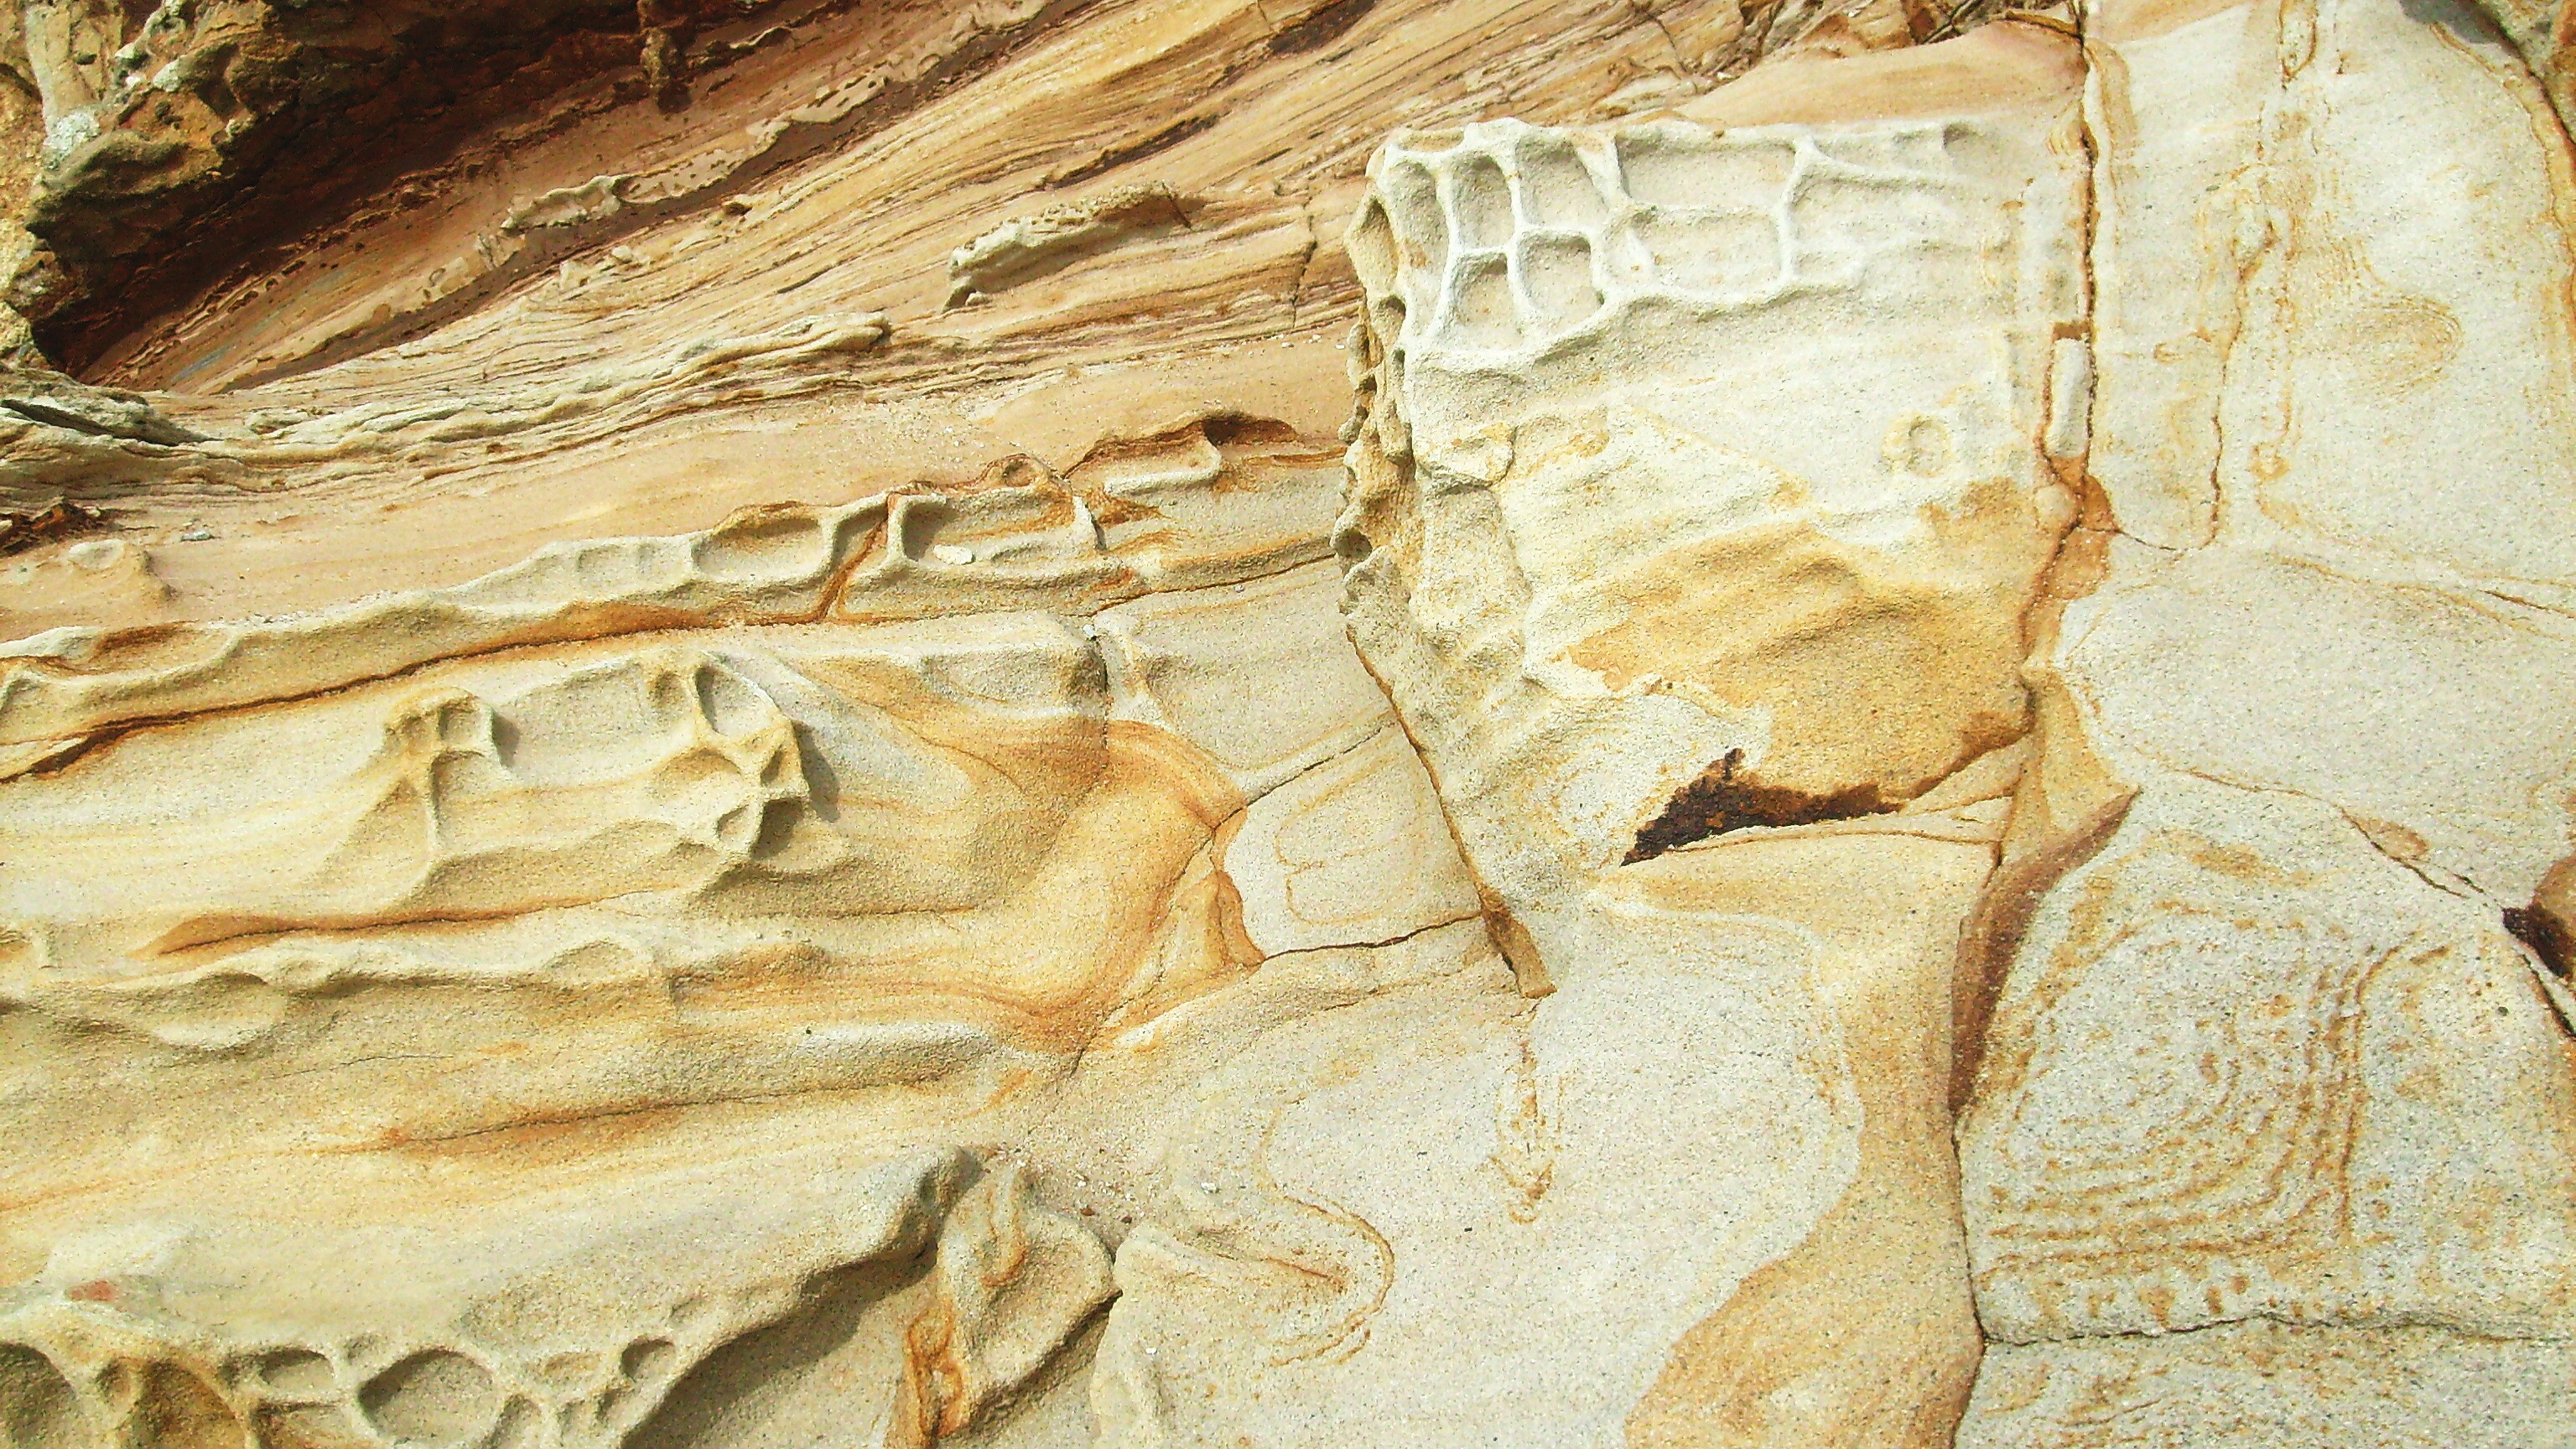
beach, nature, rock, ocean, wood, texture, wall, sandstone, formation, natural, material, sculpture, geology, temple, badlands, carving, relief, wadi, ancient history